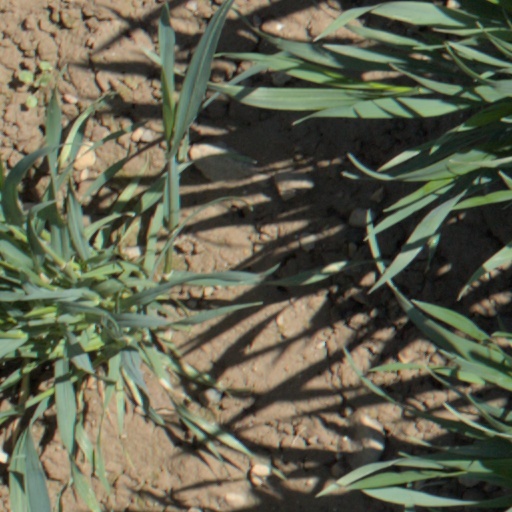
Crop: wheat